Sarangesa dasahara

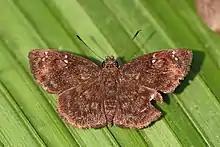
"S. d. dasahara", Chitwan, Nepal

Sarangesa dasahara, also known as the common small flat, is a species of butterfly in the family Hesperiidae. It is found in the Indomalayan realm.